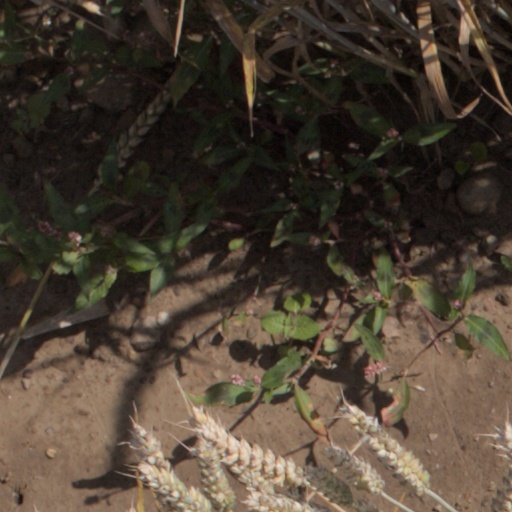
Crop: wheat